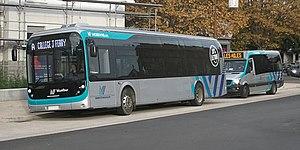
Bus Bolloré Bluebus et Mercedes-Benz Sprinter City à l'arrêt Cusset Centre, à Cusset, Allier, Auvergne-Rhône-Alpes, France. [17224]
La communauté d'agglomération Vichy Communauté est une structure intercommunale française, située dans le département de l'Allier en région Auvergne-Rhône-Alpes. Elle regroupe un peu plus de 82 000 habitants sur 39 communes dont Vichy, commune la plus peuplée avec 24 166 habitants, qui abrite le siège de la communauté.
MobiVie est le nom du réseau de transport en commun de Vichy Communauté. Il couvre six communes sur les trente-neuf que compte la communauté d'agglomération en 2018, et est exploité par Transdev Vichy depuis le 1ᵉʳ septembre 2018.